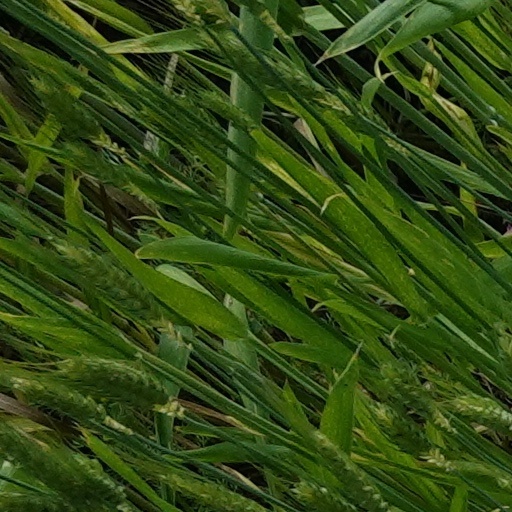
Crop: wheat